BT Tower (Swansea)

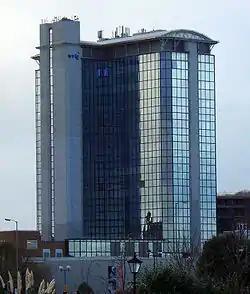

The BT Tower is located near Swansea Castle and is the second tallest building in Swansea after The Tower, Meridian Quay. It has 13 floors and is high. Completed in 1970 by the General Post Office, the BT Group uses it as an office building.